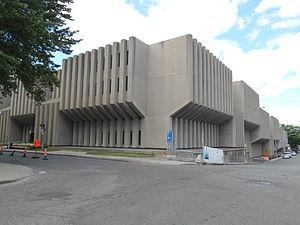
Édifice Jean-Talon, 875, Grande Allée Est, Québec
La colline parlementaire de Québec est un secteur du quartier du Vieux-Québec—Cap-Blanc—colline Parlementaire, de l'arrondissement La Cité–Limoilou, à Québec.